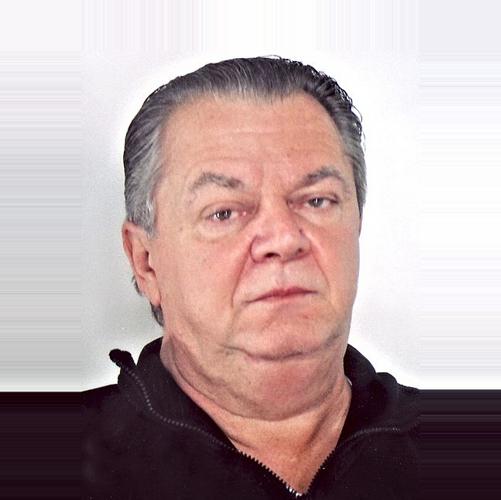
Age: 59